Dragomir Zakov

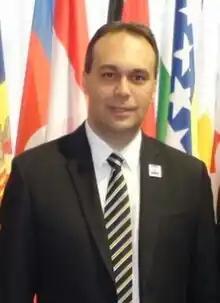

Dragomir Zakov (born 24 July 1975) is a Bulgarian politician and diplomat, who served as the Minister of Defense in the Petkov Government from March to August 2022. He served as head of the Permanent Delegation of the Republic of Bulgaria to NATO from 25 March 2019 to 1 March 2022.